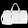
Label: Bag